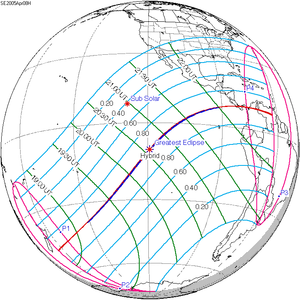
L'éclipse solaire du 8 avril 2005 fut une éclipse solaire hybride, la première du XXIᵉ siècle.